Gothic architecture in Lithuania

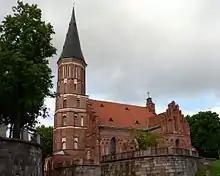
Vytautas the Great Church, Kaunas

The oldest church in Lithuania, built from bricks, is the Orthodox Cathedral of the Theotokos, Vilnius. It was constructed in 1346, when the Renaissance style had not yet arrived in central Europe, and in the Grand Duchy only the Slavic population was Christian. The roofs and design of the outer walls underwent some changes during the course of centuries. Today, the outer appearance is Neo-Byzantine, and most of the walls are plastered.